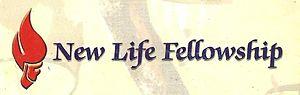
New Life Fellowship Association est une dénomination chrétienne évangélique charismatique et une megachurch à Mumbai, en Inde. En 2020, le dirigeant de l'église et de l'association est Shekhar Kallianpur. L'église de Mumbai aurait une assistance de 70 000 personnes.